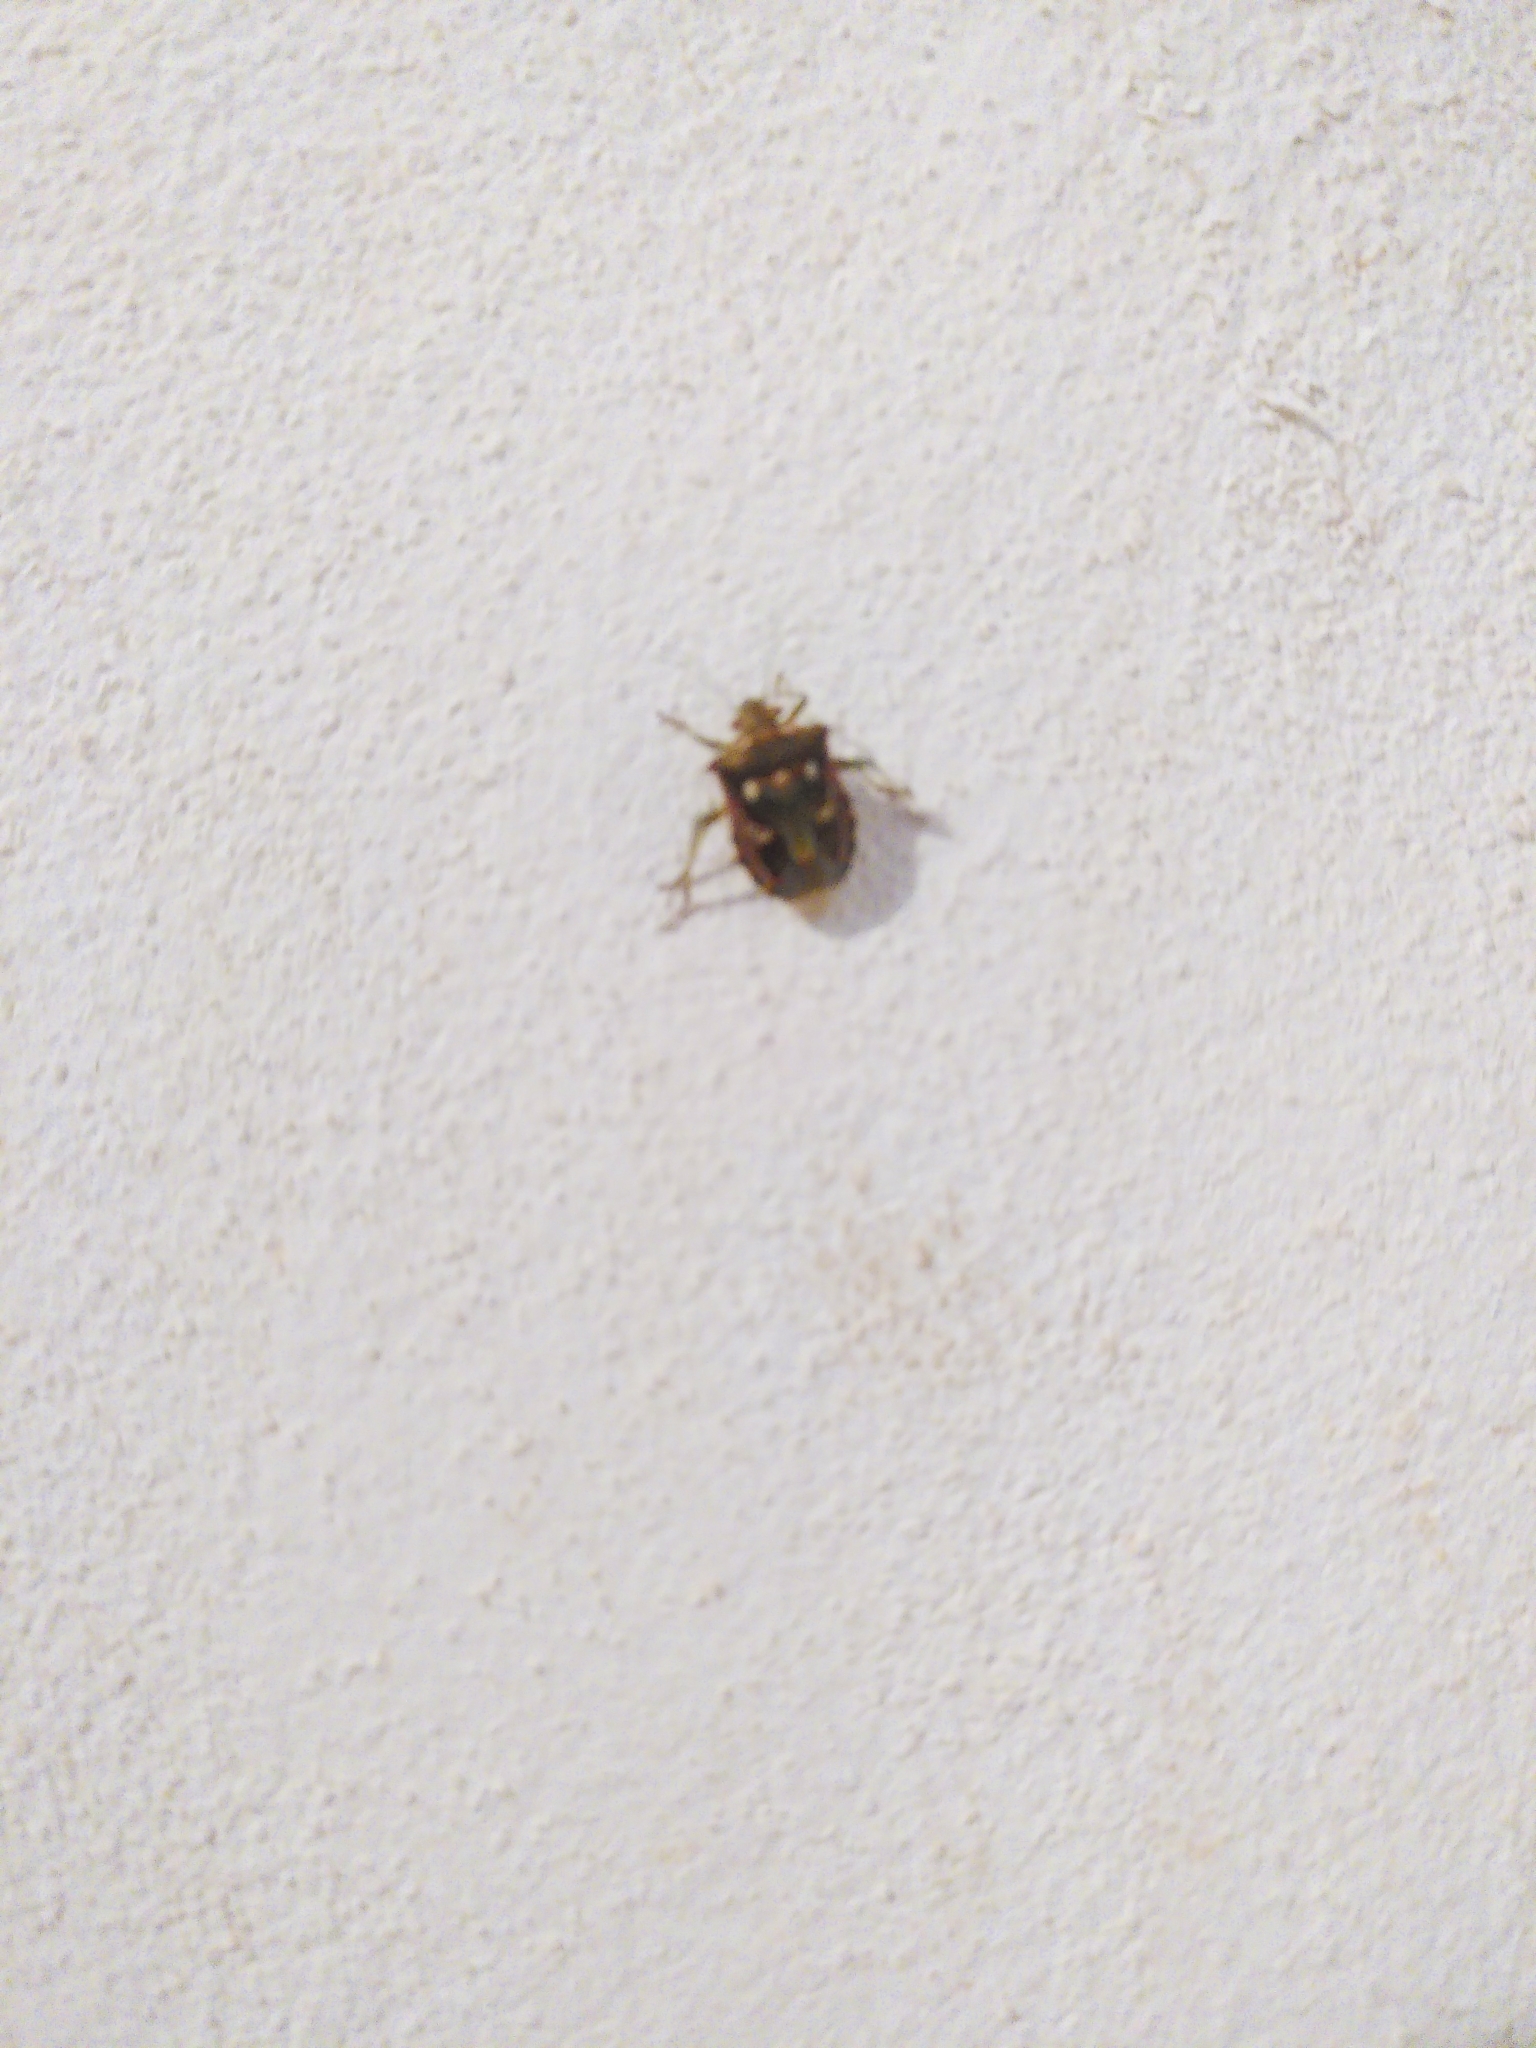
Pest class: stink_bug